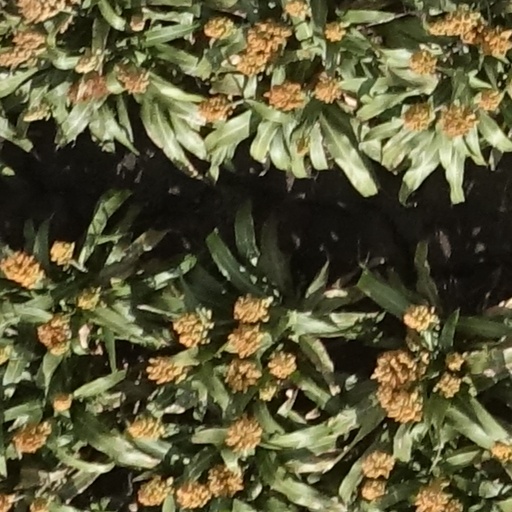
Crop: sorghum